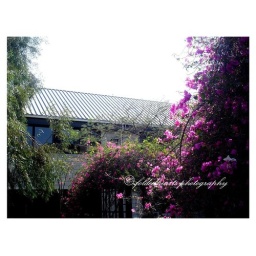
I just love the contrast between the pink flowers and the building in this one. It looks very romantic.